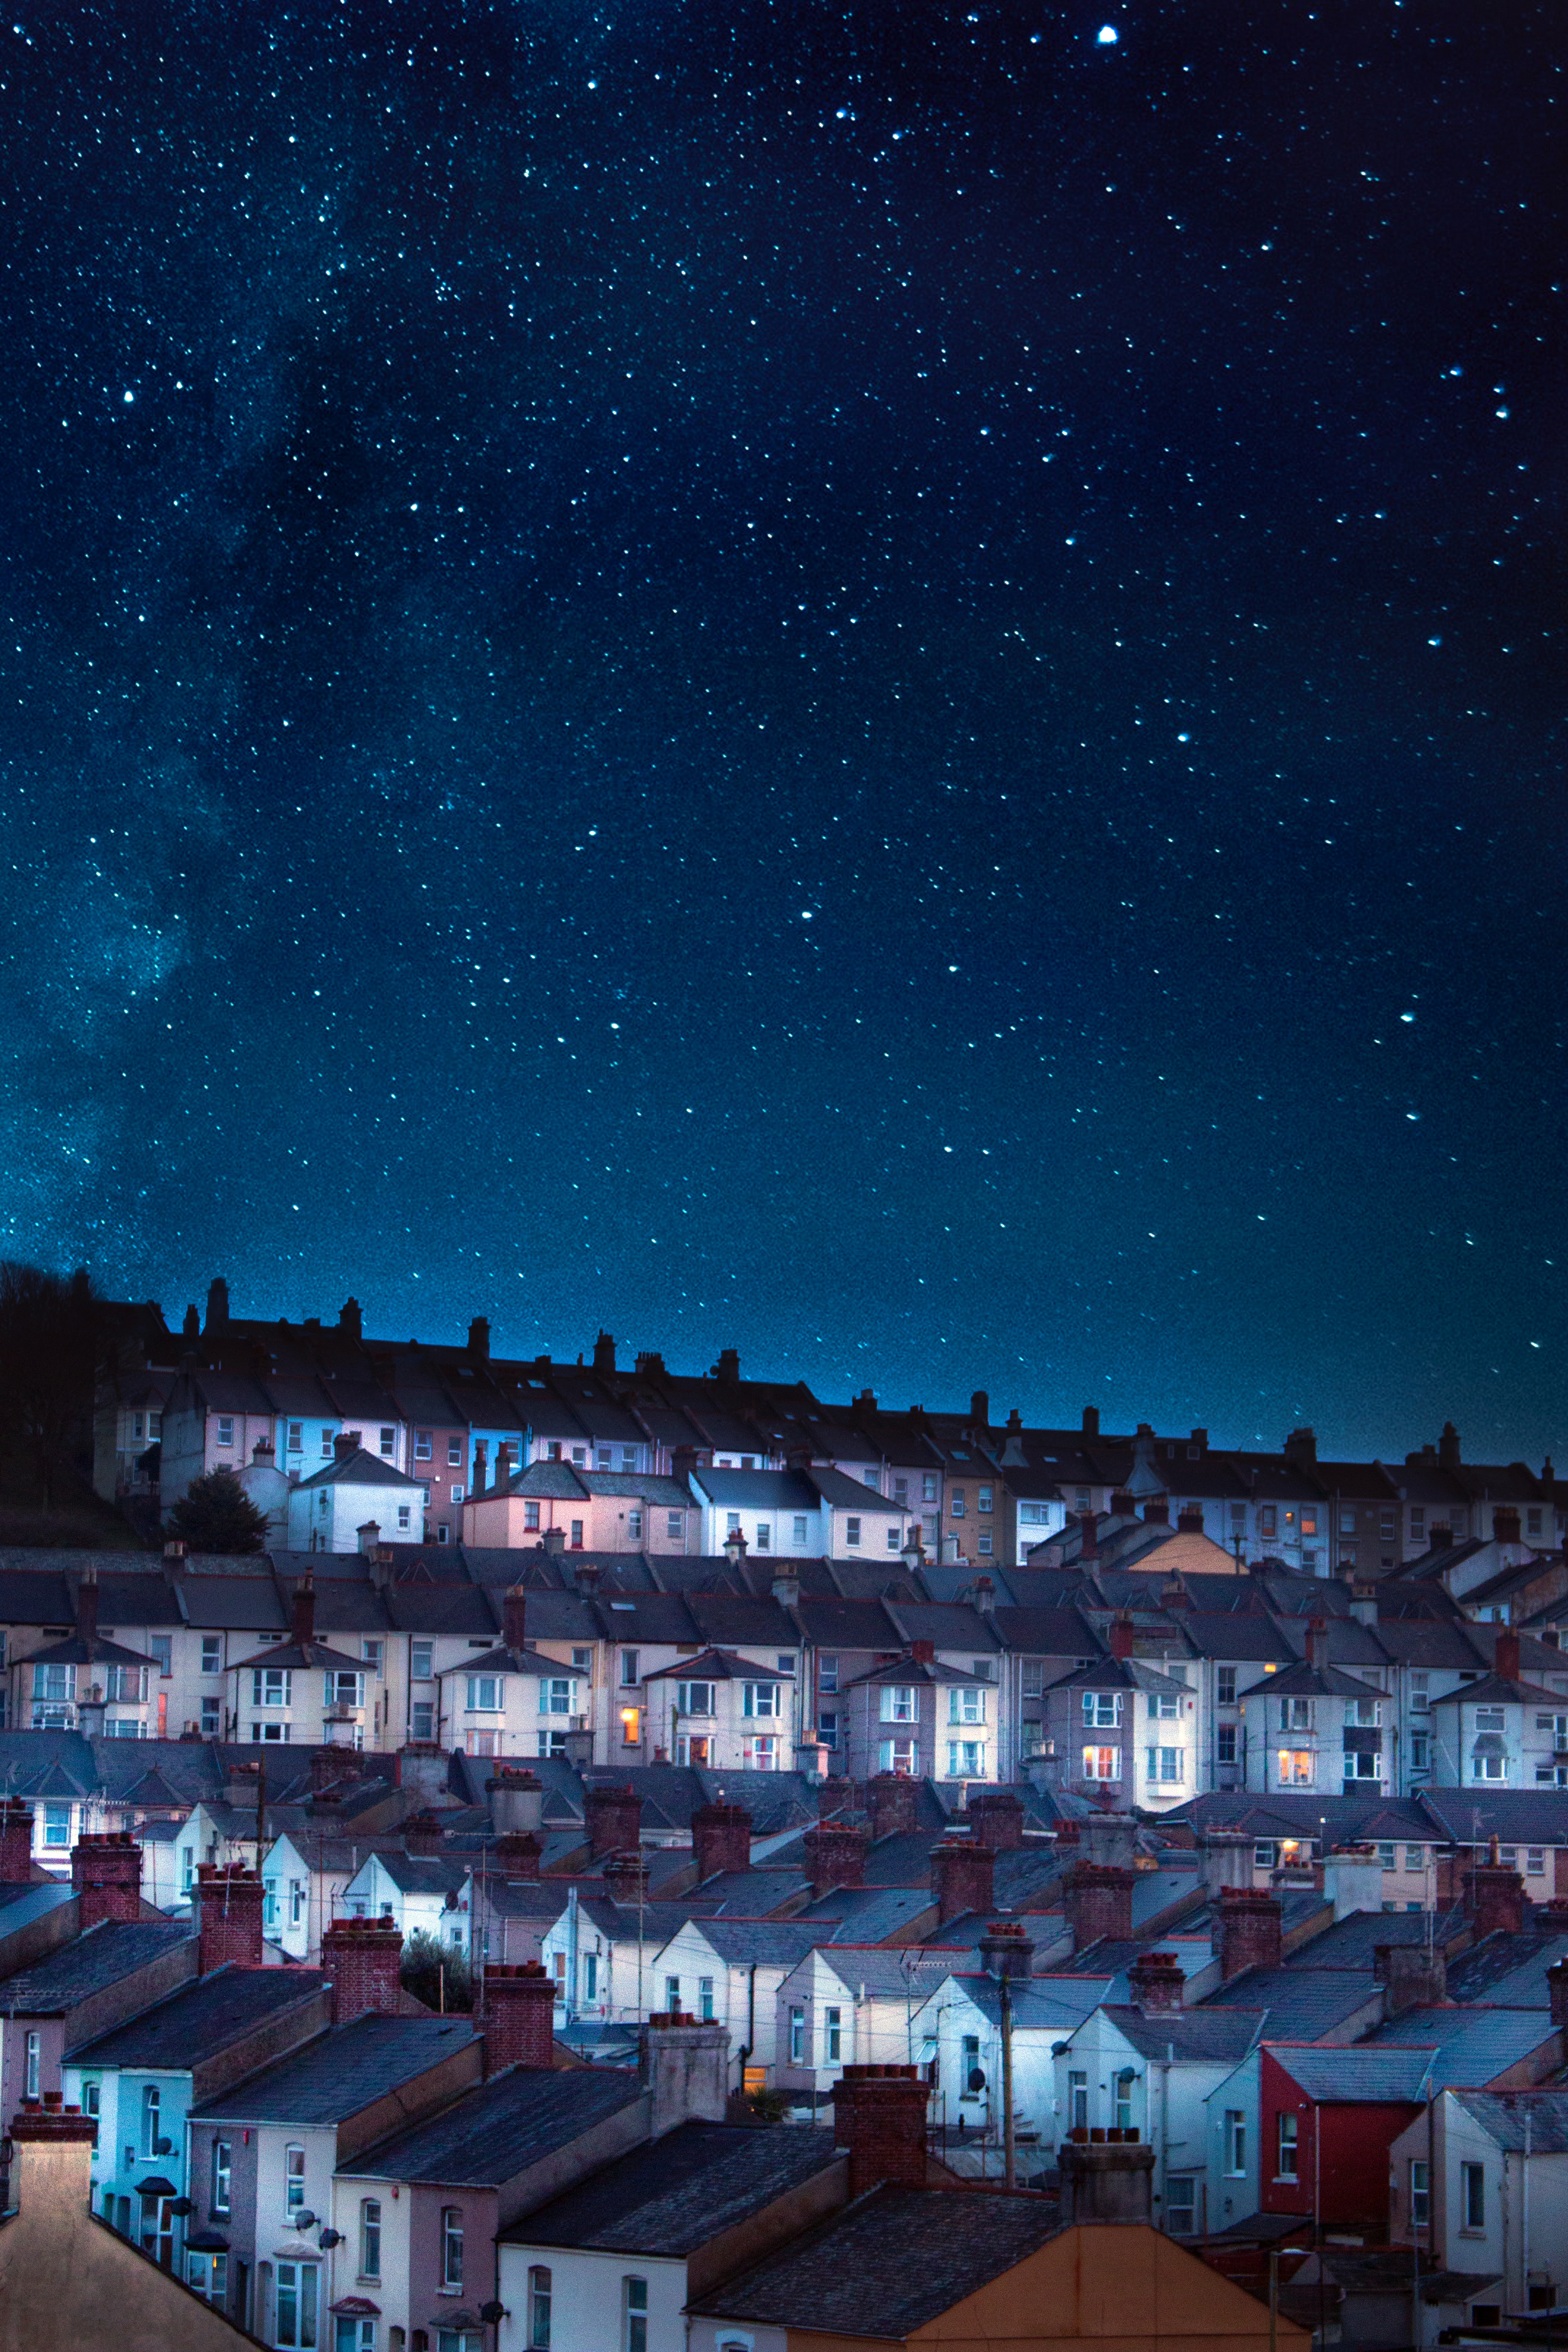
sky, blue, night, cloud, atmosphere, light, roof, town, house, urban area, human settlement, architecture, city, residential area, home, astronomical object, suburb, horizon, space, building, metropolitan area, evening, neighbourhood, landscape, midnight, photography, meteorological phenomenon, star, cityscape, world, darkness, mountain